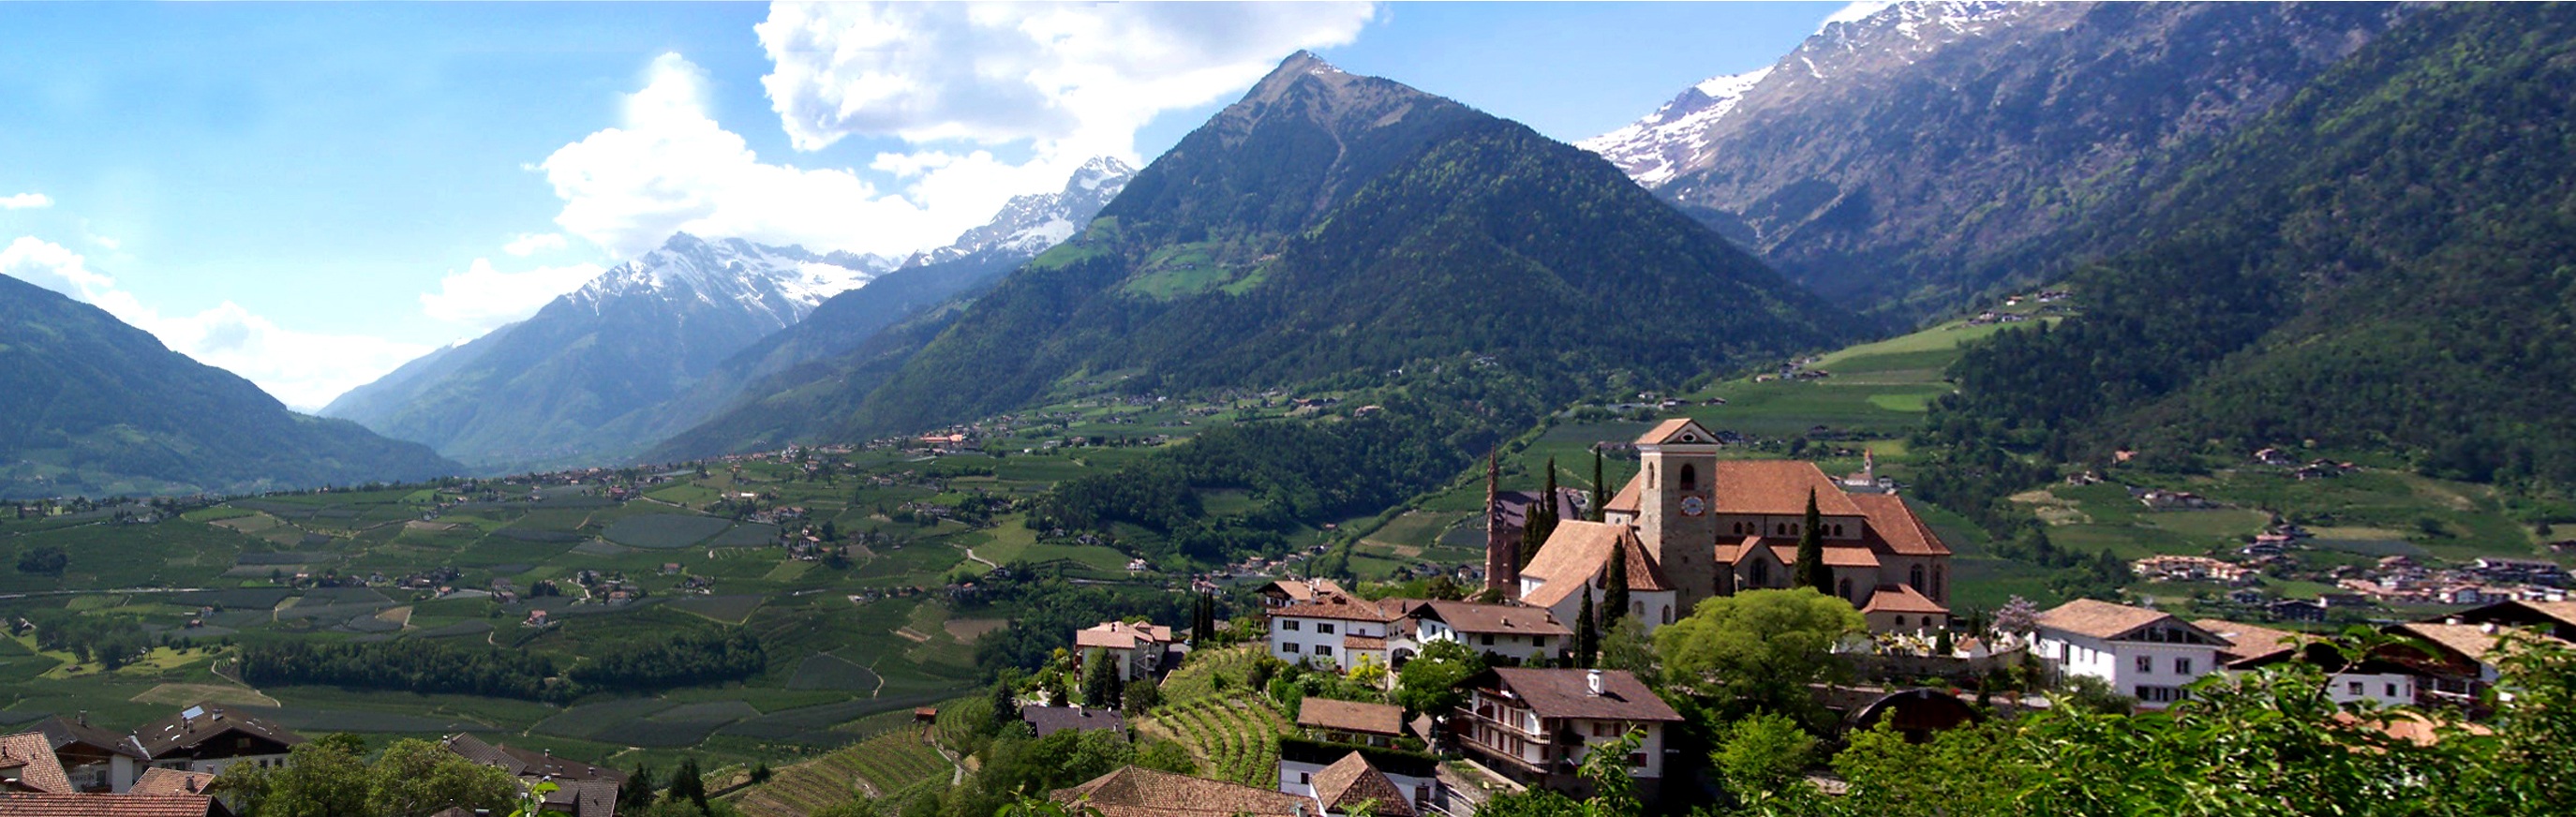
landscape, mountain, valley, mountain range, panorama, village, holiday, italy, fjord, tourism, alps, plateau, landform, south tyrol, mountain pass, hill station, val venosta, historic site, geographical feature, mountainous landforms, schenna